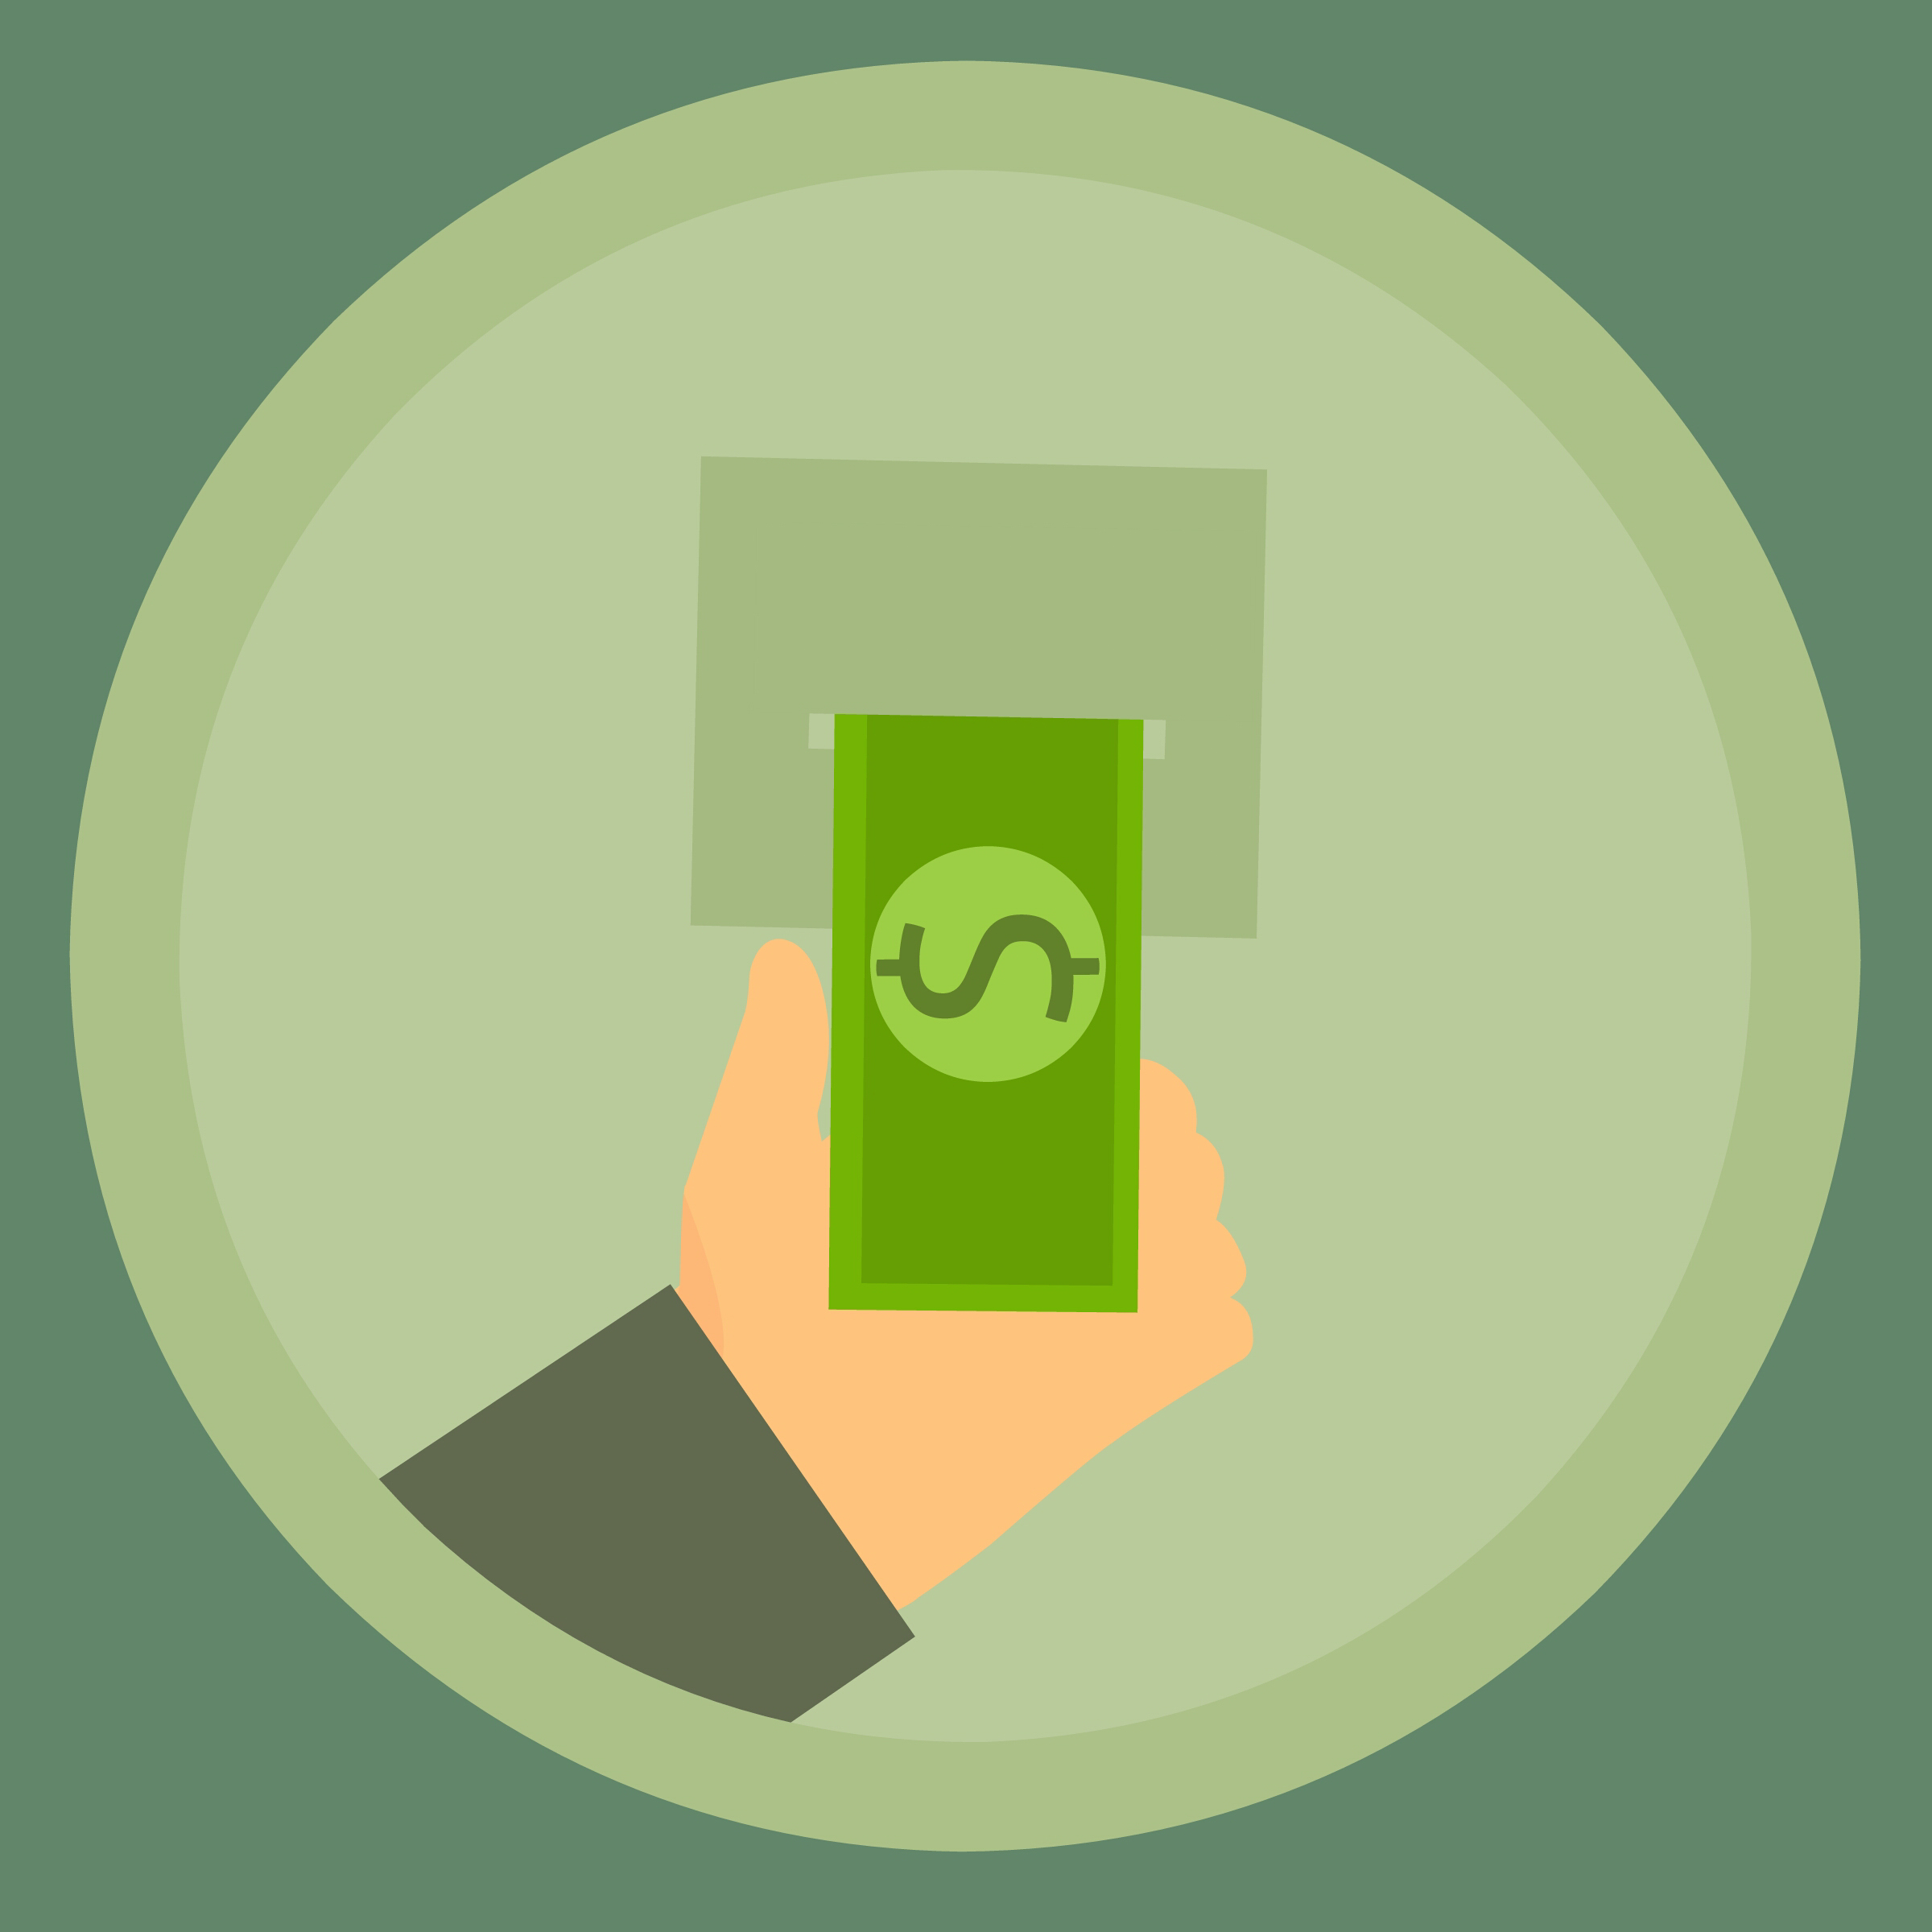
atm, using, bank, icon, finance, withdraw, hand, money, technology, business, currency, debit, customer, account, automatic, deposit, transaction, banking, financial, card, machine, cash, credit, electronic, service, green, product, font, circle, angle, graphics, computer wallpaper, graphic design